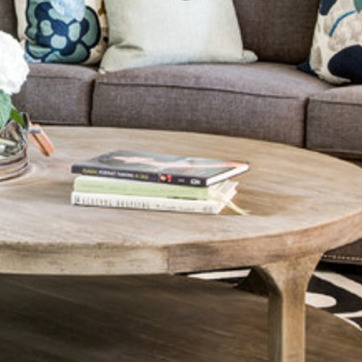
Material: paper